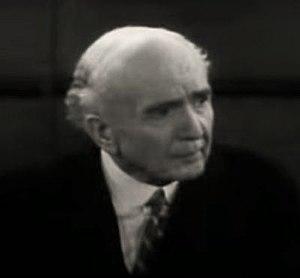
Emmett Carleton King est un acteur américain, connu comme Emmett King.